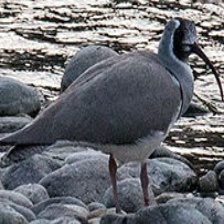
Species: IBISBILL
Scientific name: IBIDORHYNCHA STRUTHERSII